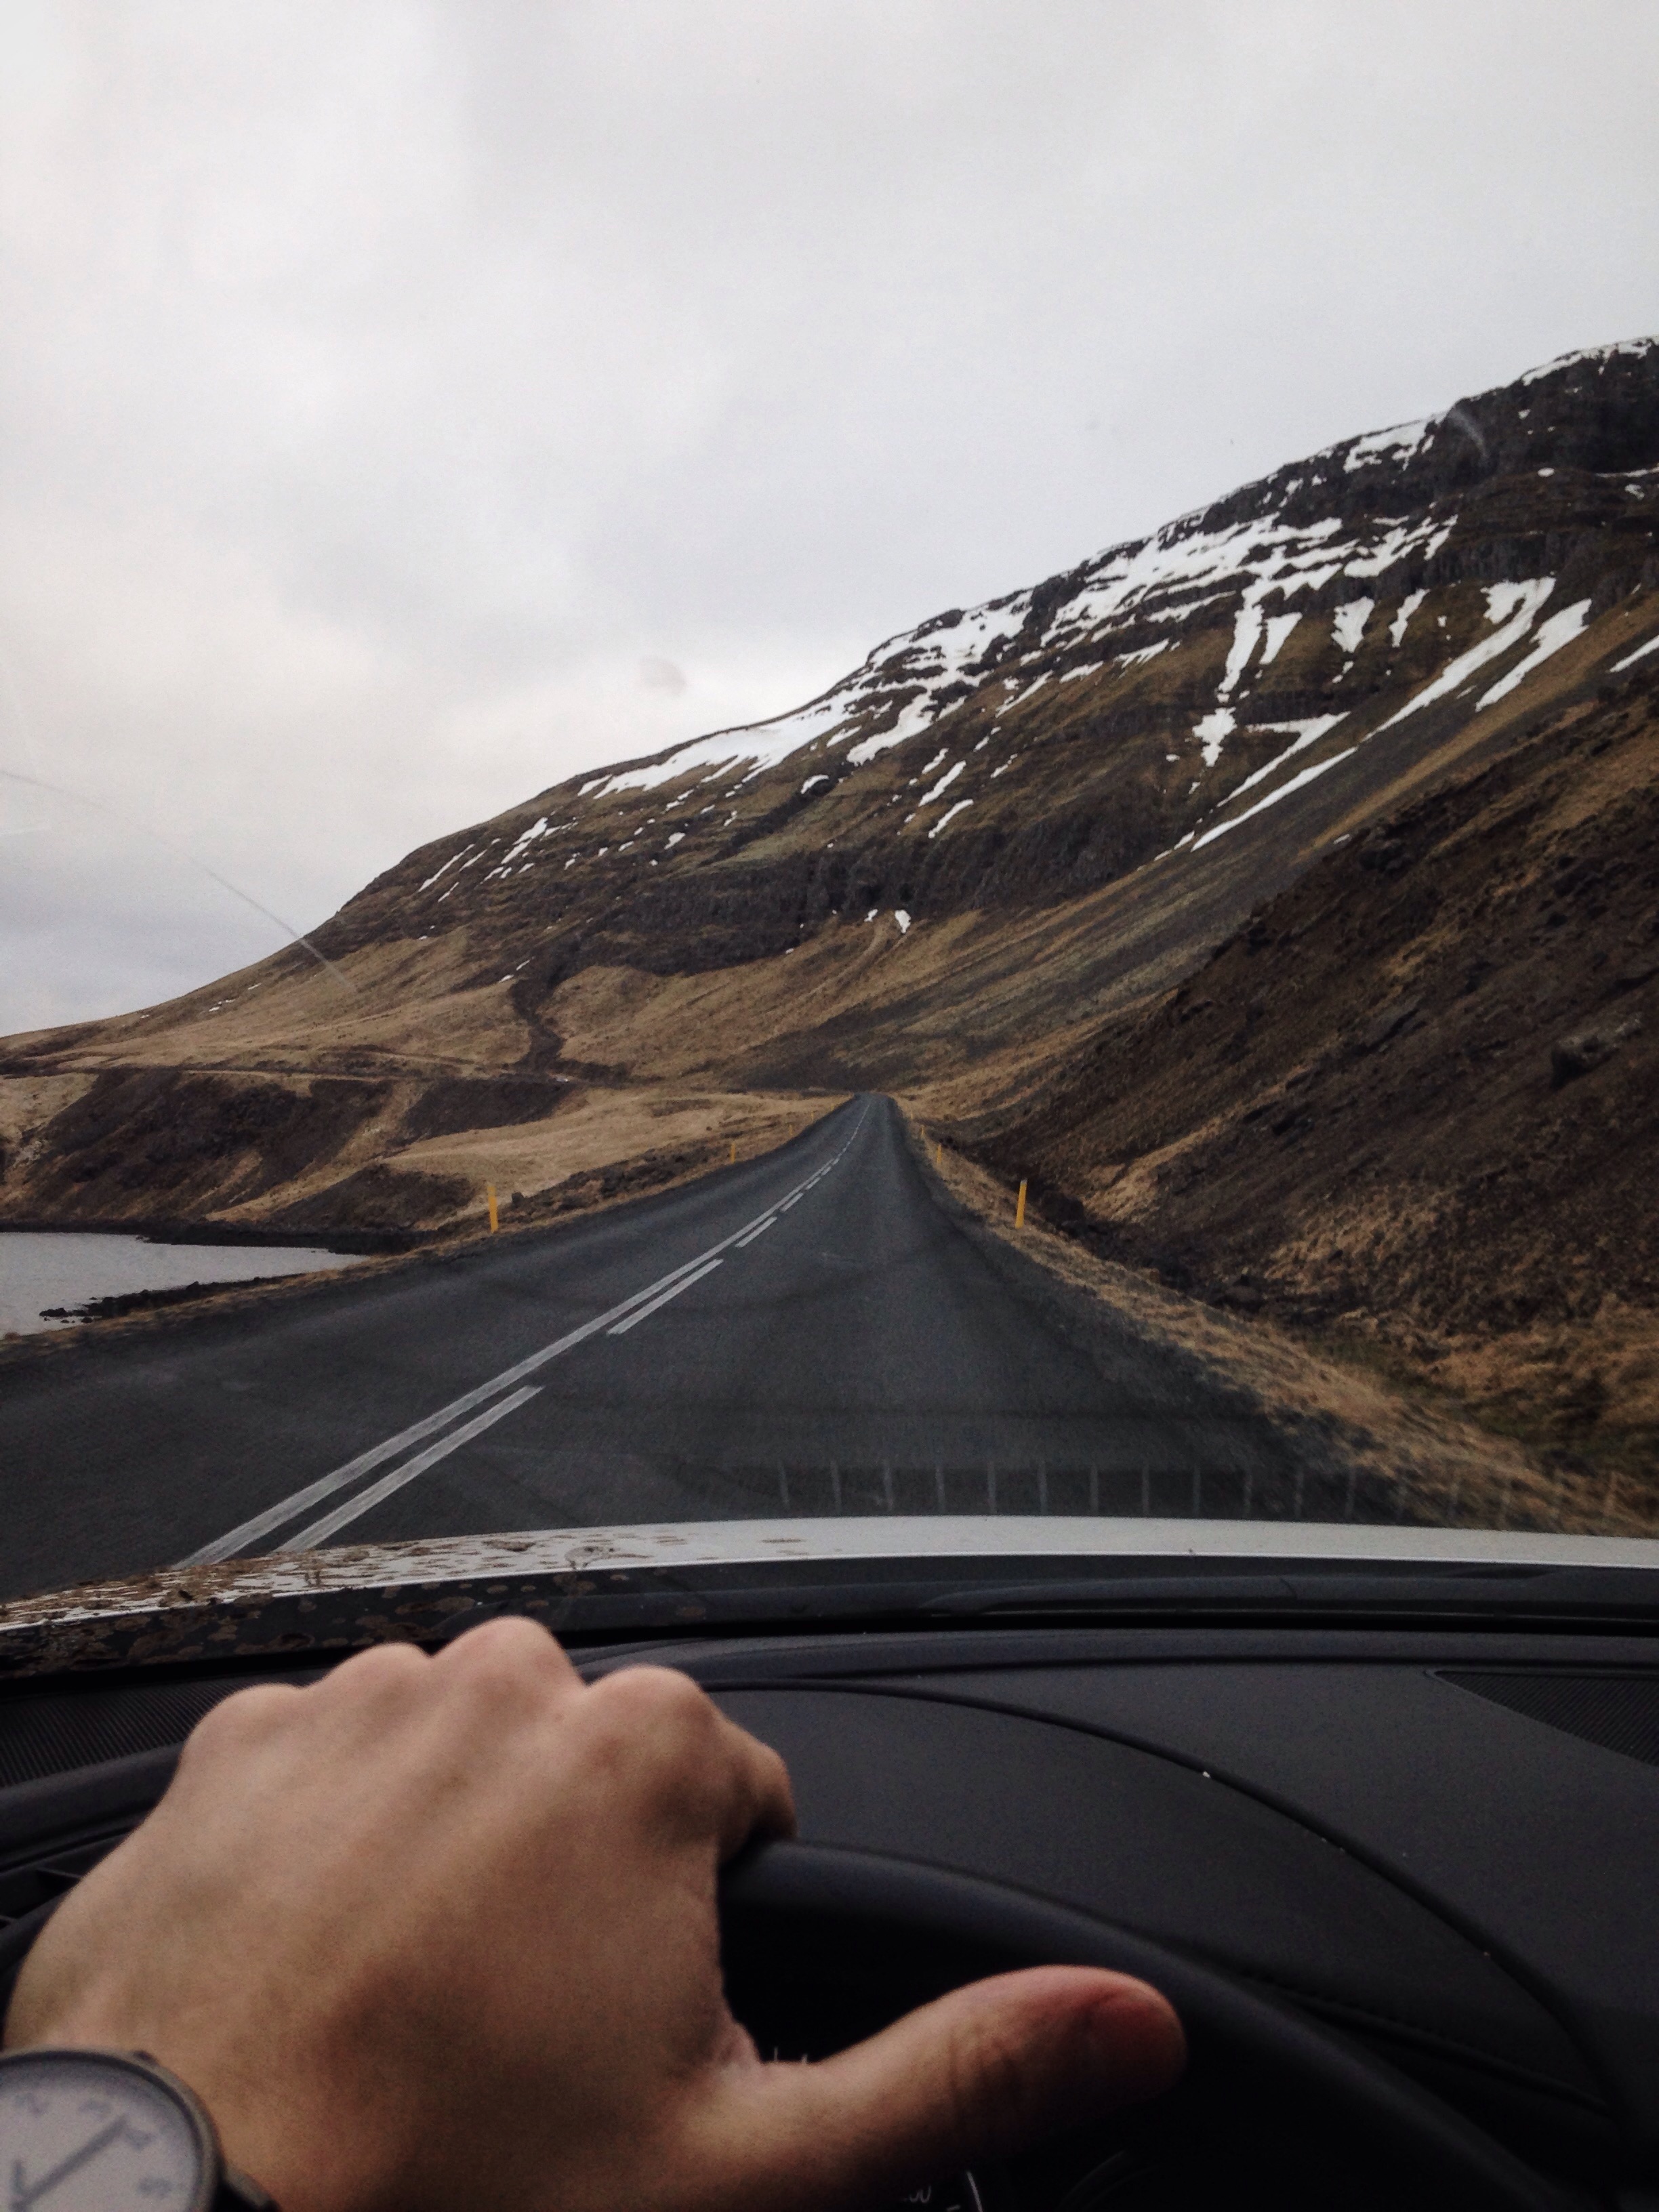
mountain, snow, cloud, road, driving, vehicle, road trip